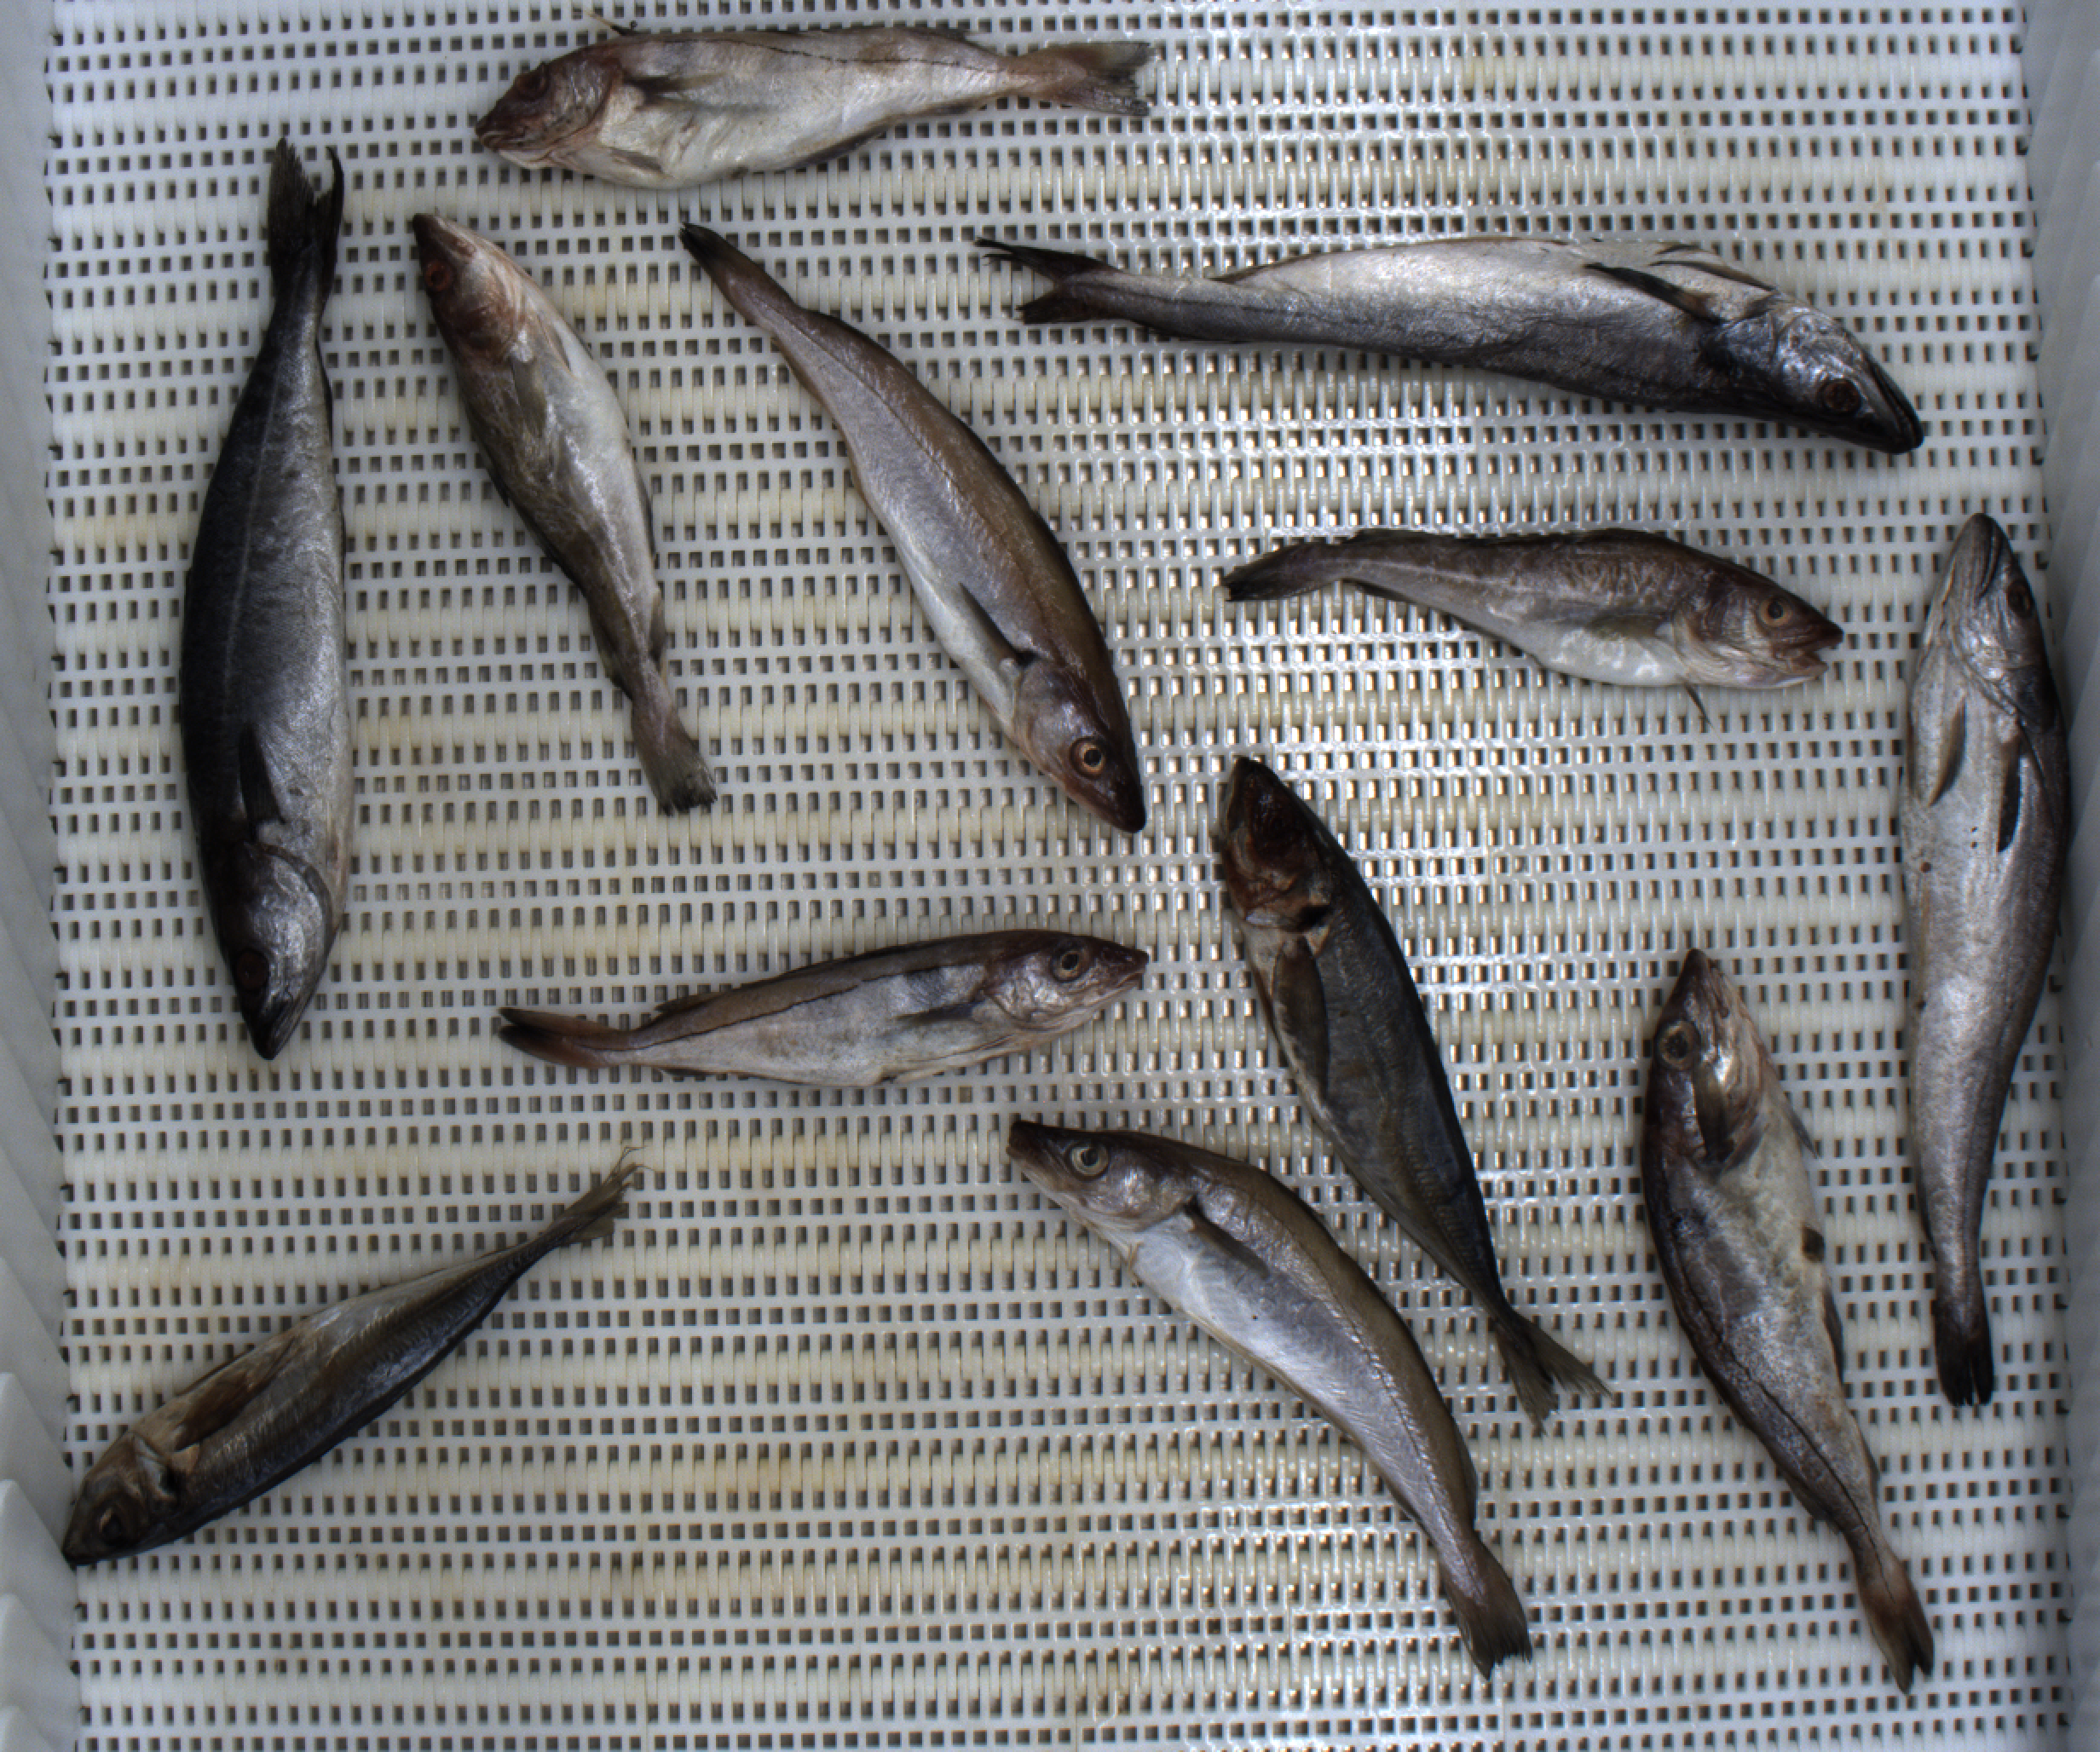
Total fish: 12
Cod: 2
Haddock: 3
Whiting: 2
Hake: 2
Horse mackerel: 2
Saithe: 1
Other: 0